Sisu Polar

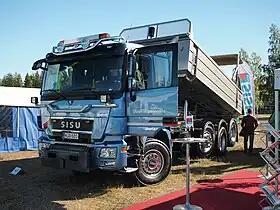
Sisu Polar Works.

Sisu Polar is a truck model series produced by the Finnish heavy vehicle producer Sisu Auto. It came into the market in 2011 and the main applications are earthmovers, logging trucks, road maintenance vehicles, mobile cranes and heavy machinery hauliers which are fully equipped in the factory. The series includes two main variants DK12M and DK16M. The number of axles is 3, 4 or 5. Mercedes-Benz supplies some key components; cabins and engines in particular.